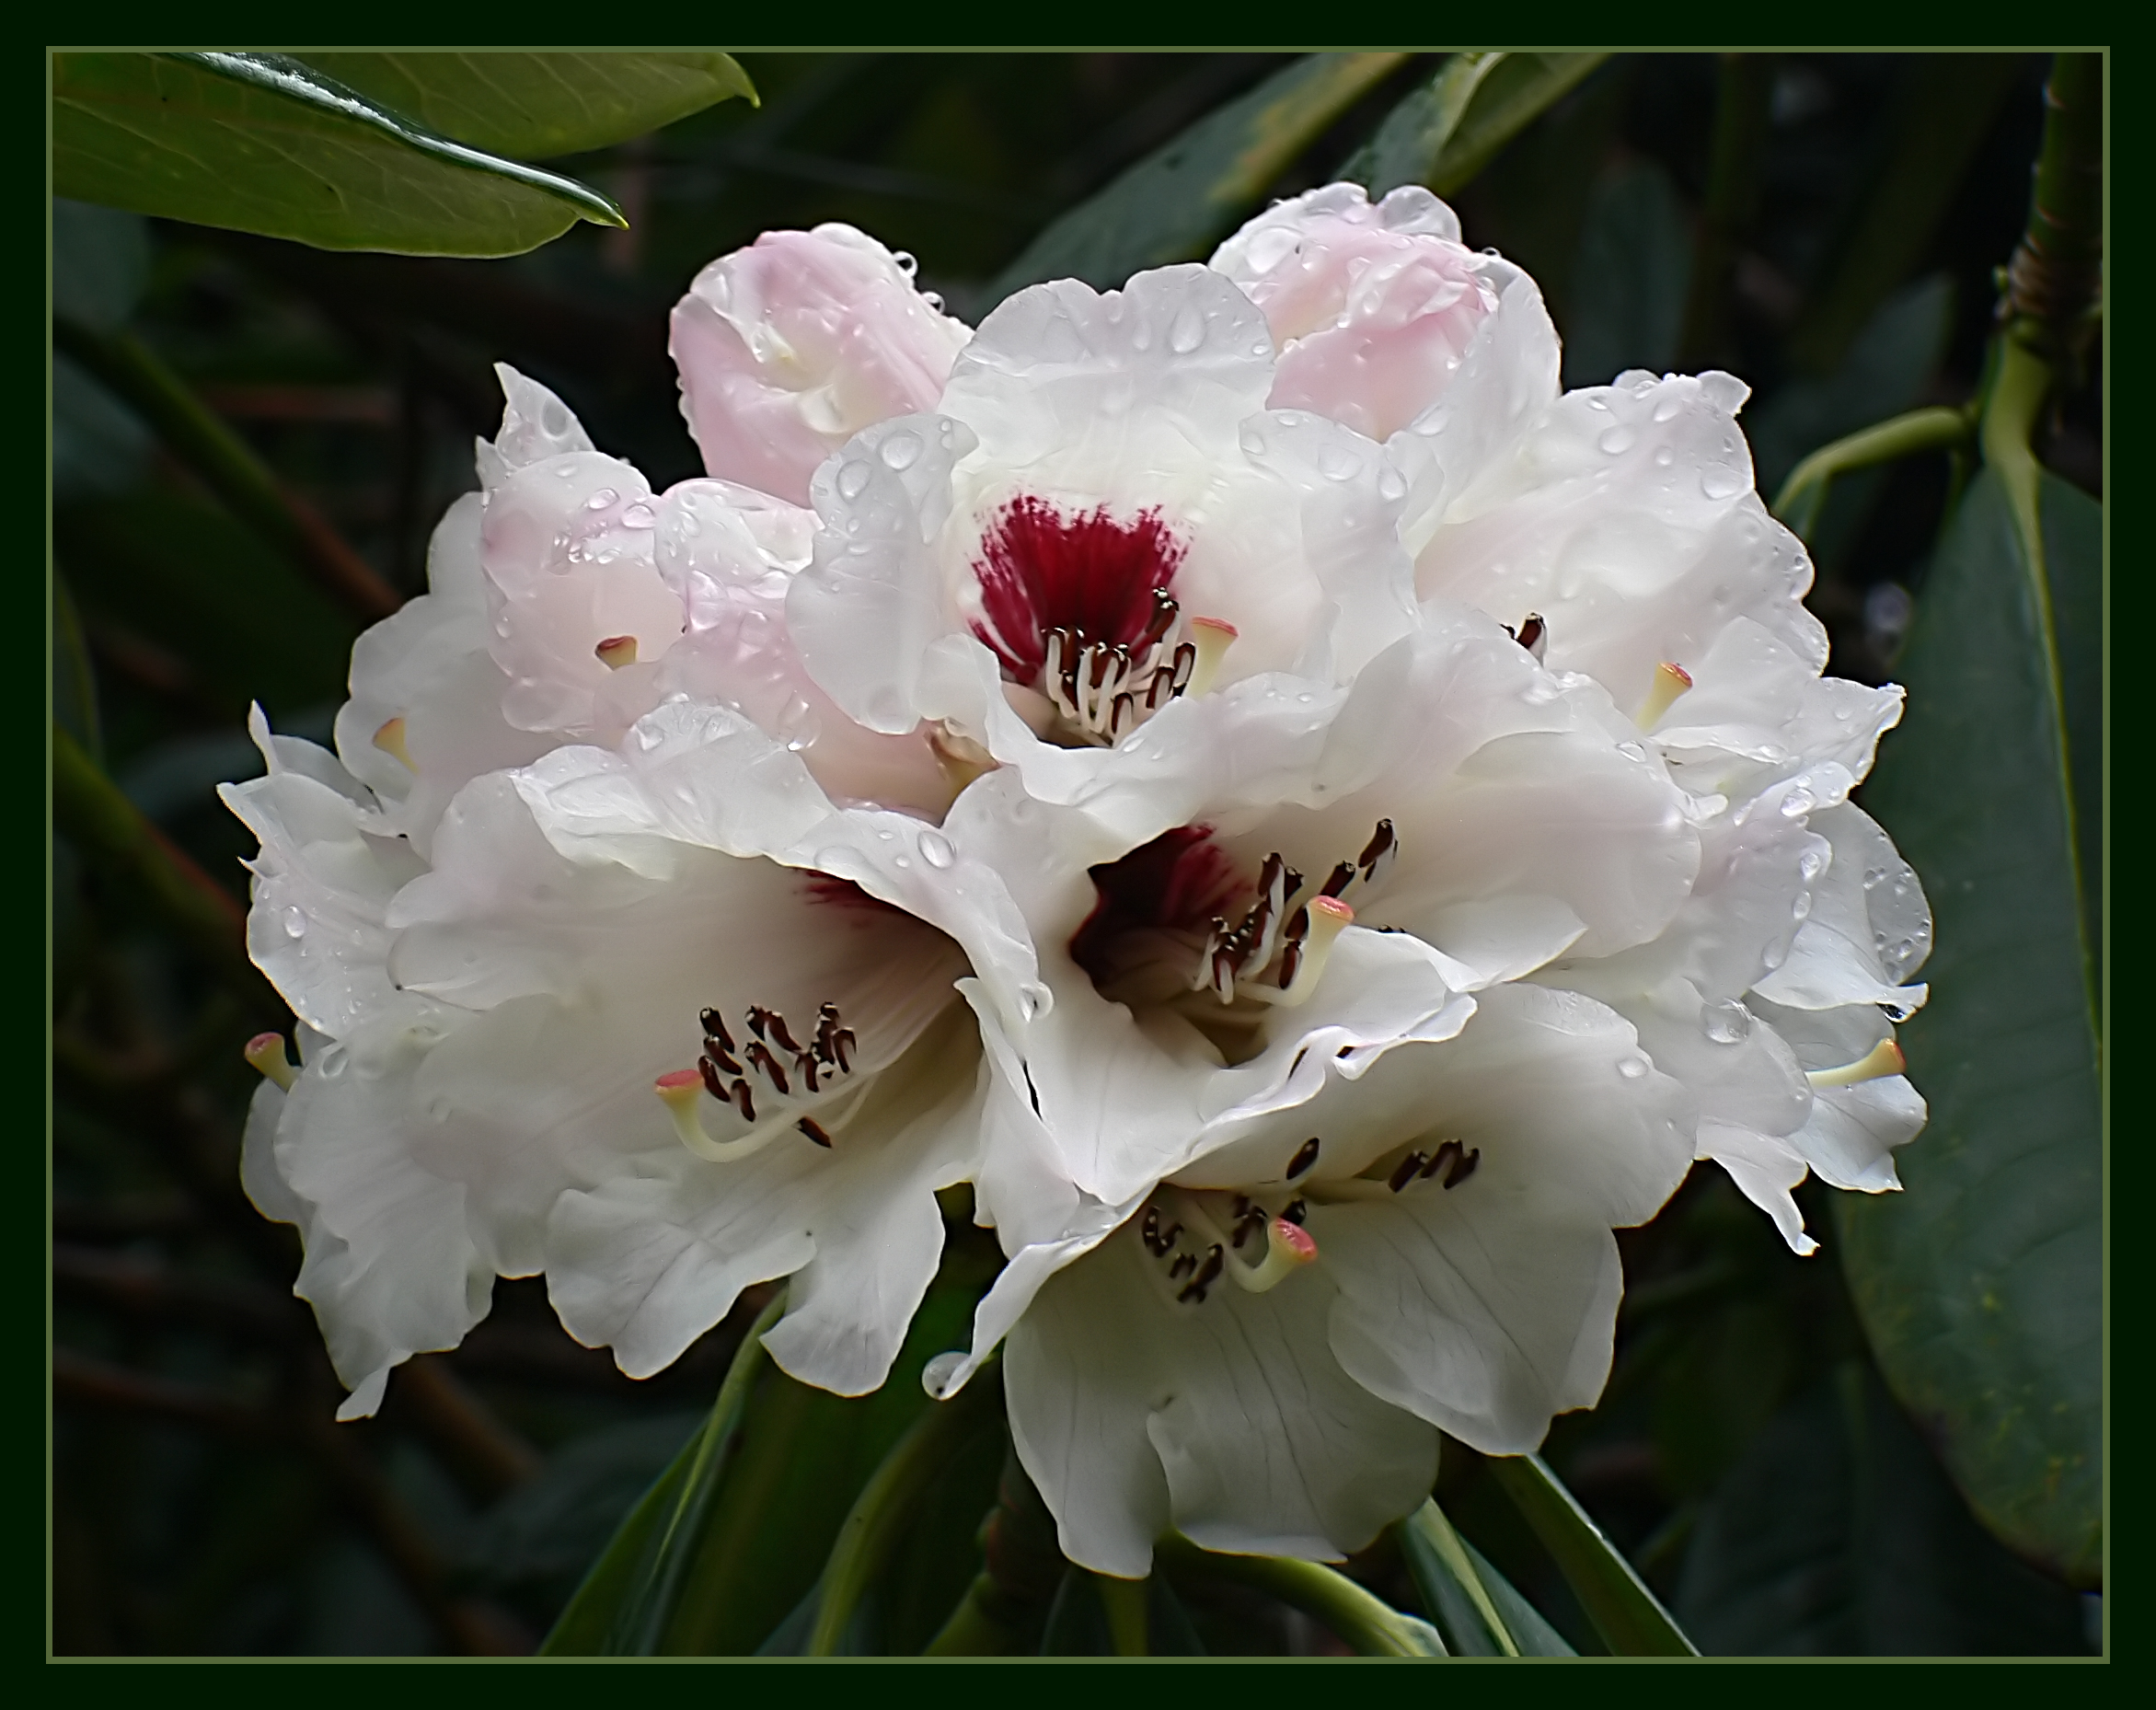
blossom, plant, flower, botany, flora, shrub, rhododendron, peony, flowering plant, woody plant, land plant